Nazarov cyclization reaction

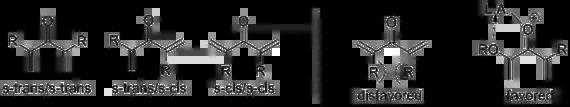
Relevant conformations for the Nazarov cyclization; Lewis-acid chelation in the s-cis conformer

Similarly, β-substitution directed inward restricts the s-trans conformation so severely that E-Z isomerization has been shown to occur in advance of cyclization on a wide range of substrates, yielding the trans cyclopentenone regardless of initial configuration. In this way, the Nazarov cyclization is a rare example of a stereoselective pericyclic reaction, whereas most electrocyclizations are stereospecific. The example below uses triethylsilane to trap the oxyallyl cation so that no elimination occurs. (See Interrupted cyclizations below)